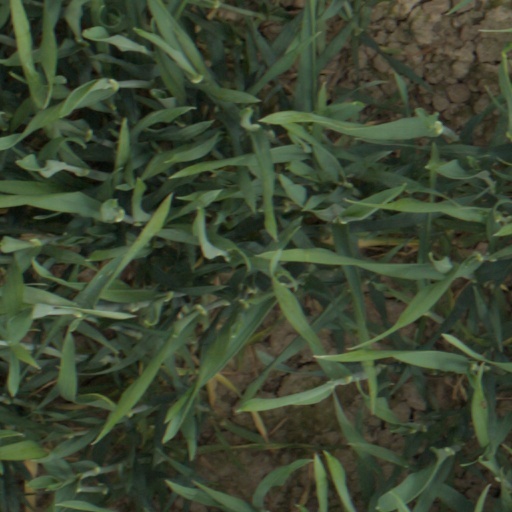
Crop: wheat